AJWright

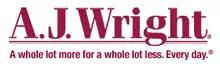
AJWright's former logo, used until 2009

AJWright was established on September 20, 1998, and opened its first six stores in the northeastern region of the United States in the fall of 1998. The first three stores – located in the towns of Brockton, Somerville, and Malden, Massachusetts – were opened simultaneously on September 20 of that year. During the initial openings, Johnson & Wales University's marketing director, Mark Neckes, approved of AJWright; he stated that AJWright strengthens TJX's coverage of urban markets, an area "where people need a place to shop [and] a place where retailers understand what people are looking for".